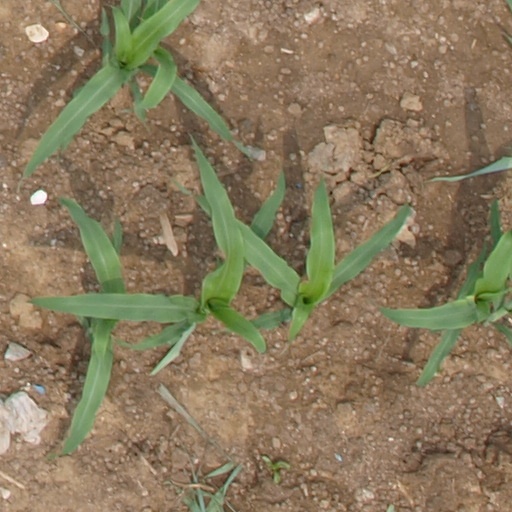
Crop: maize; corn